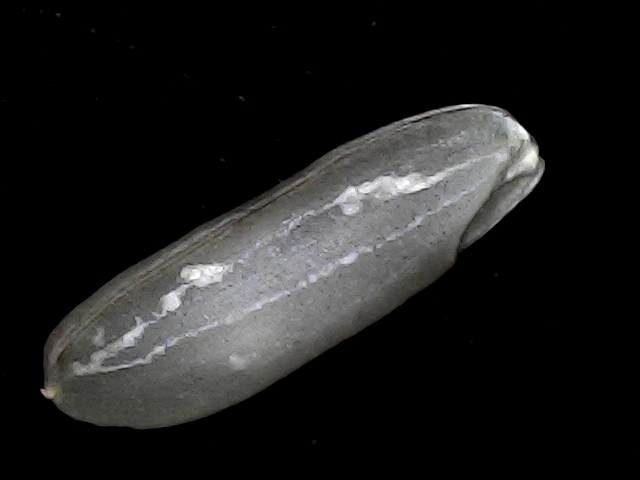
Rice variety: BD85